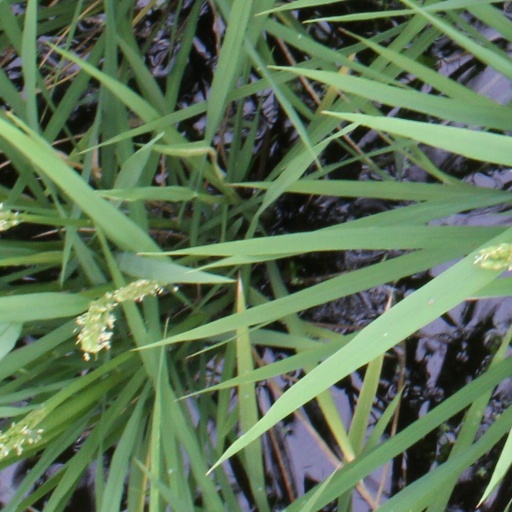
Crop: rice